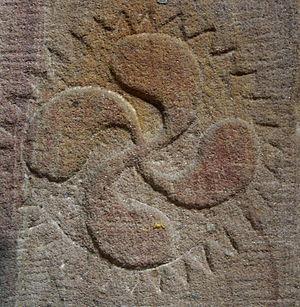
La croix basque, ou lauburu en basque, est une croix formée par quatre virgules, chaque virgule étant constituée de trois demi-cercles.